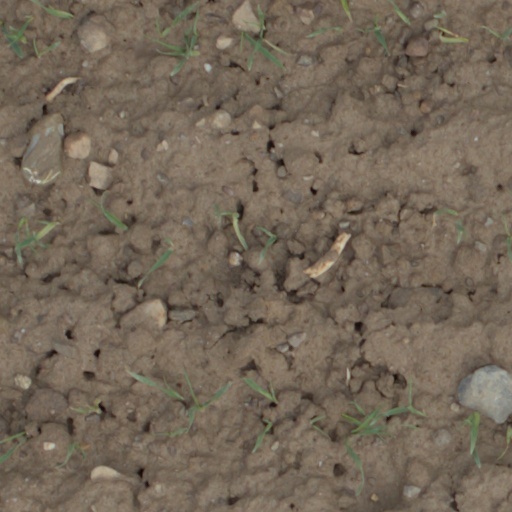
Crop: wheat